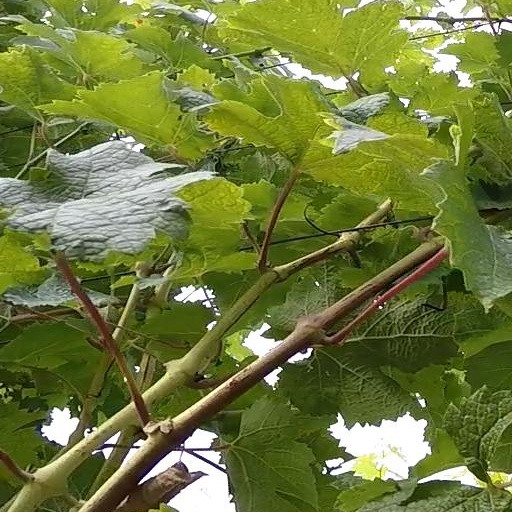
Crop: grape